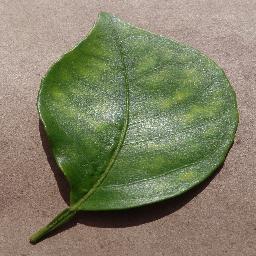
Label: Orange___Haunglongbing_(Citrus_greening)